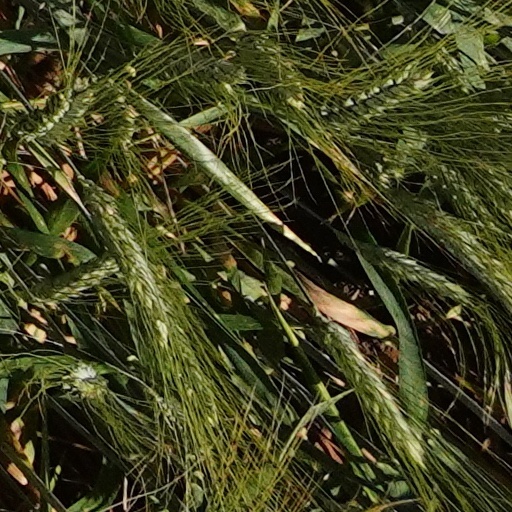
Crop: wheat